Love Is a Many-Splendored Thing (song)

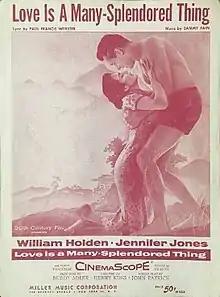
Sheet music cover from 1955, with poster artwork from film of the same name featuring its two stars.

"Love Is a Many-Splendored Thing" is a popular song with music by Sammy Fain and lyrics by Paul Francis Webster.